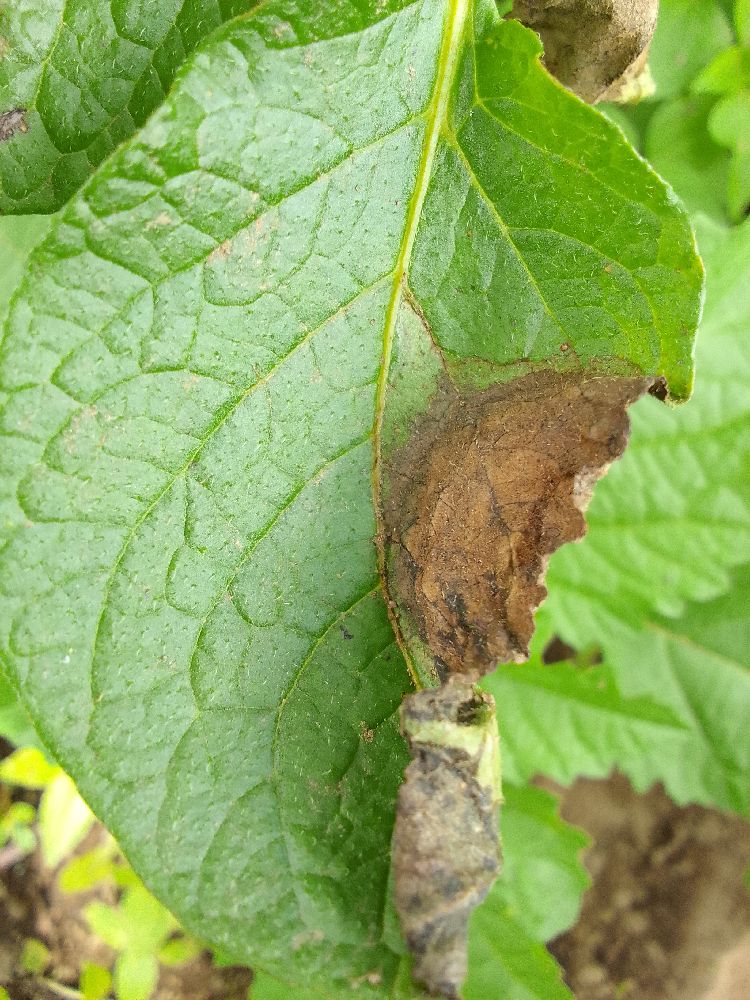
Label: Late blight